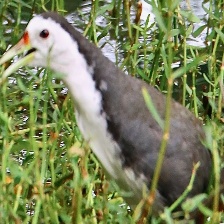
Species: WHITE BREASTED WATERHEN
Scientific name: AMAURORNIS PHOENICURUS
ImageNet parent category: european_gallinule